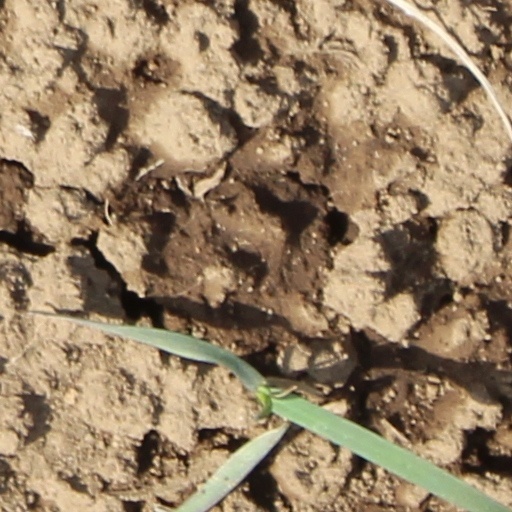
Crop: wheat